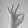
ASL letter: F